Attempts to overturn the 2020 United States presidential election

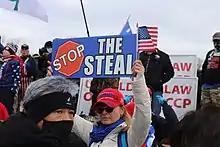
Protesters on Capitol grounds, January 6, 2021

Stop the Steal is a far-right campaign and protest movement in the United States promoting the conspiracy theory that widespread electoral fraud occurred during the 2020 presidential election. Trump and his supporters have asserted, without evidence, that he is the winner of the election, and that large-scale voter and vote counting fraud took place in several swing states. The Associated Press, ABC News, CBS News, CNN, Decision Desk HQ, NBC News, "The New York Times", and Fox News projected Biden as the president-elect, having surpassed the 270 Electoral College votes needed to claim victory. A "New York Times" survey of state election officials found no evidence of significant voting fraud, nor did the Justice Department, and dozens of lawsuits filed by Trump and his proxies to challenge voting results in several states failed.